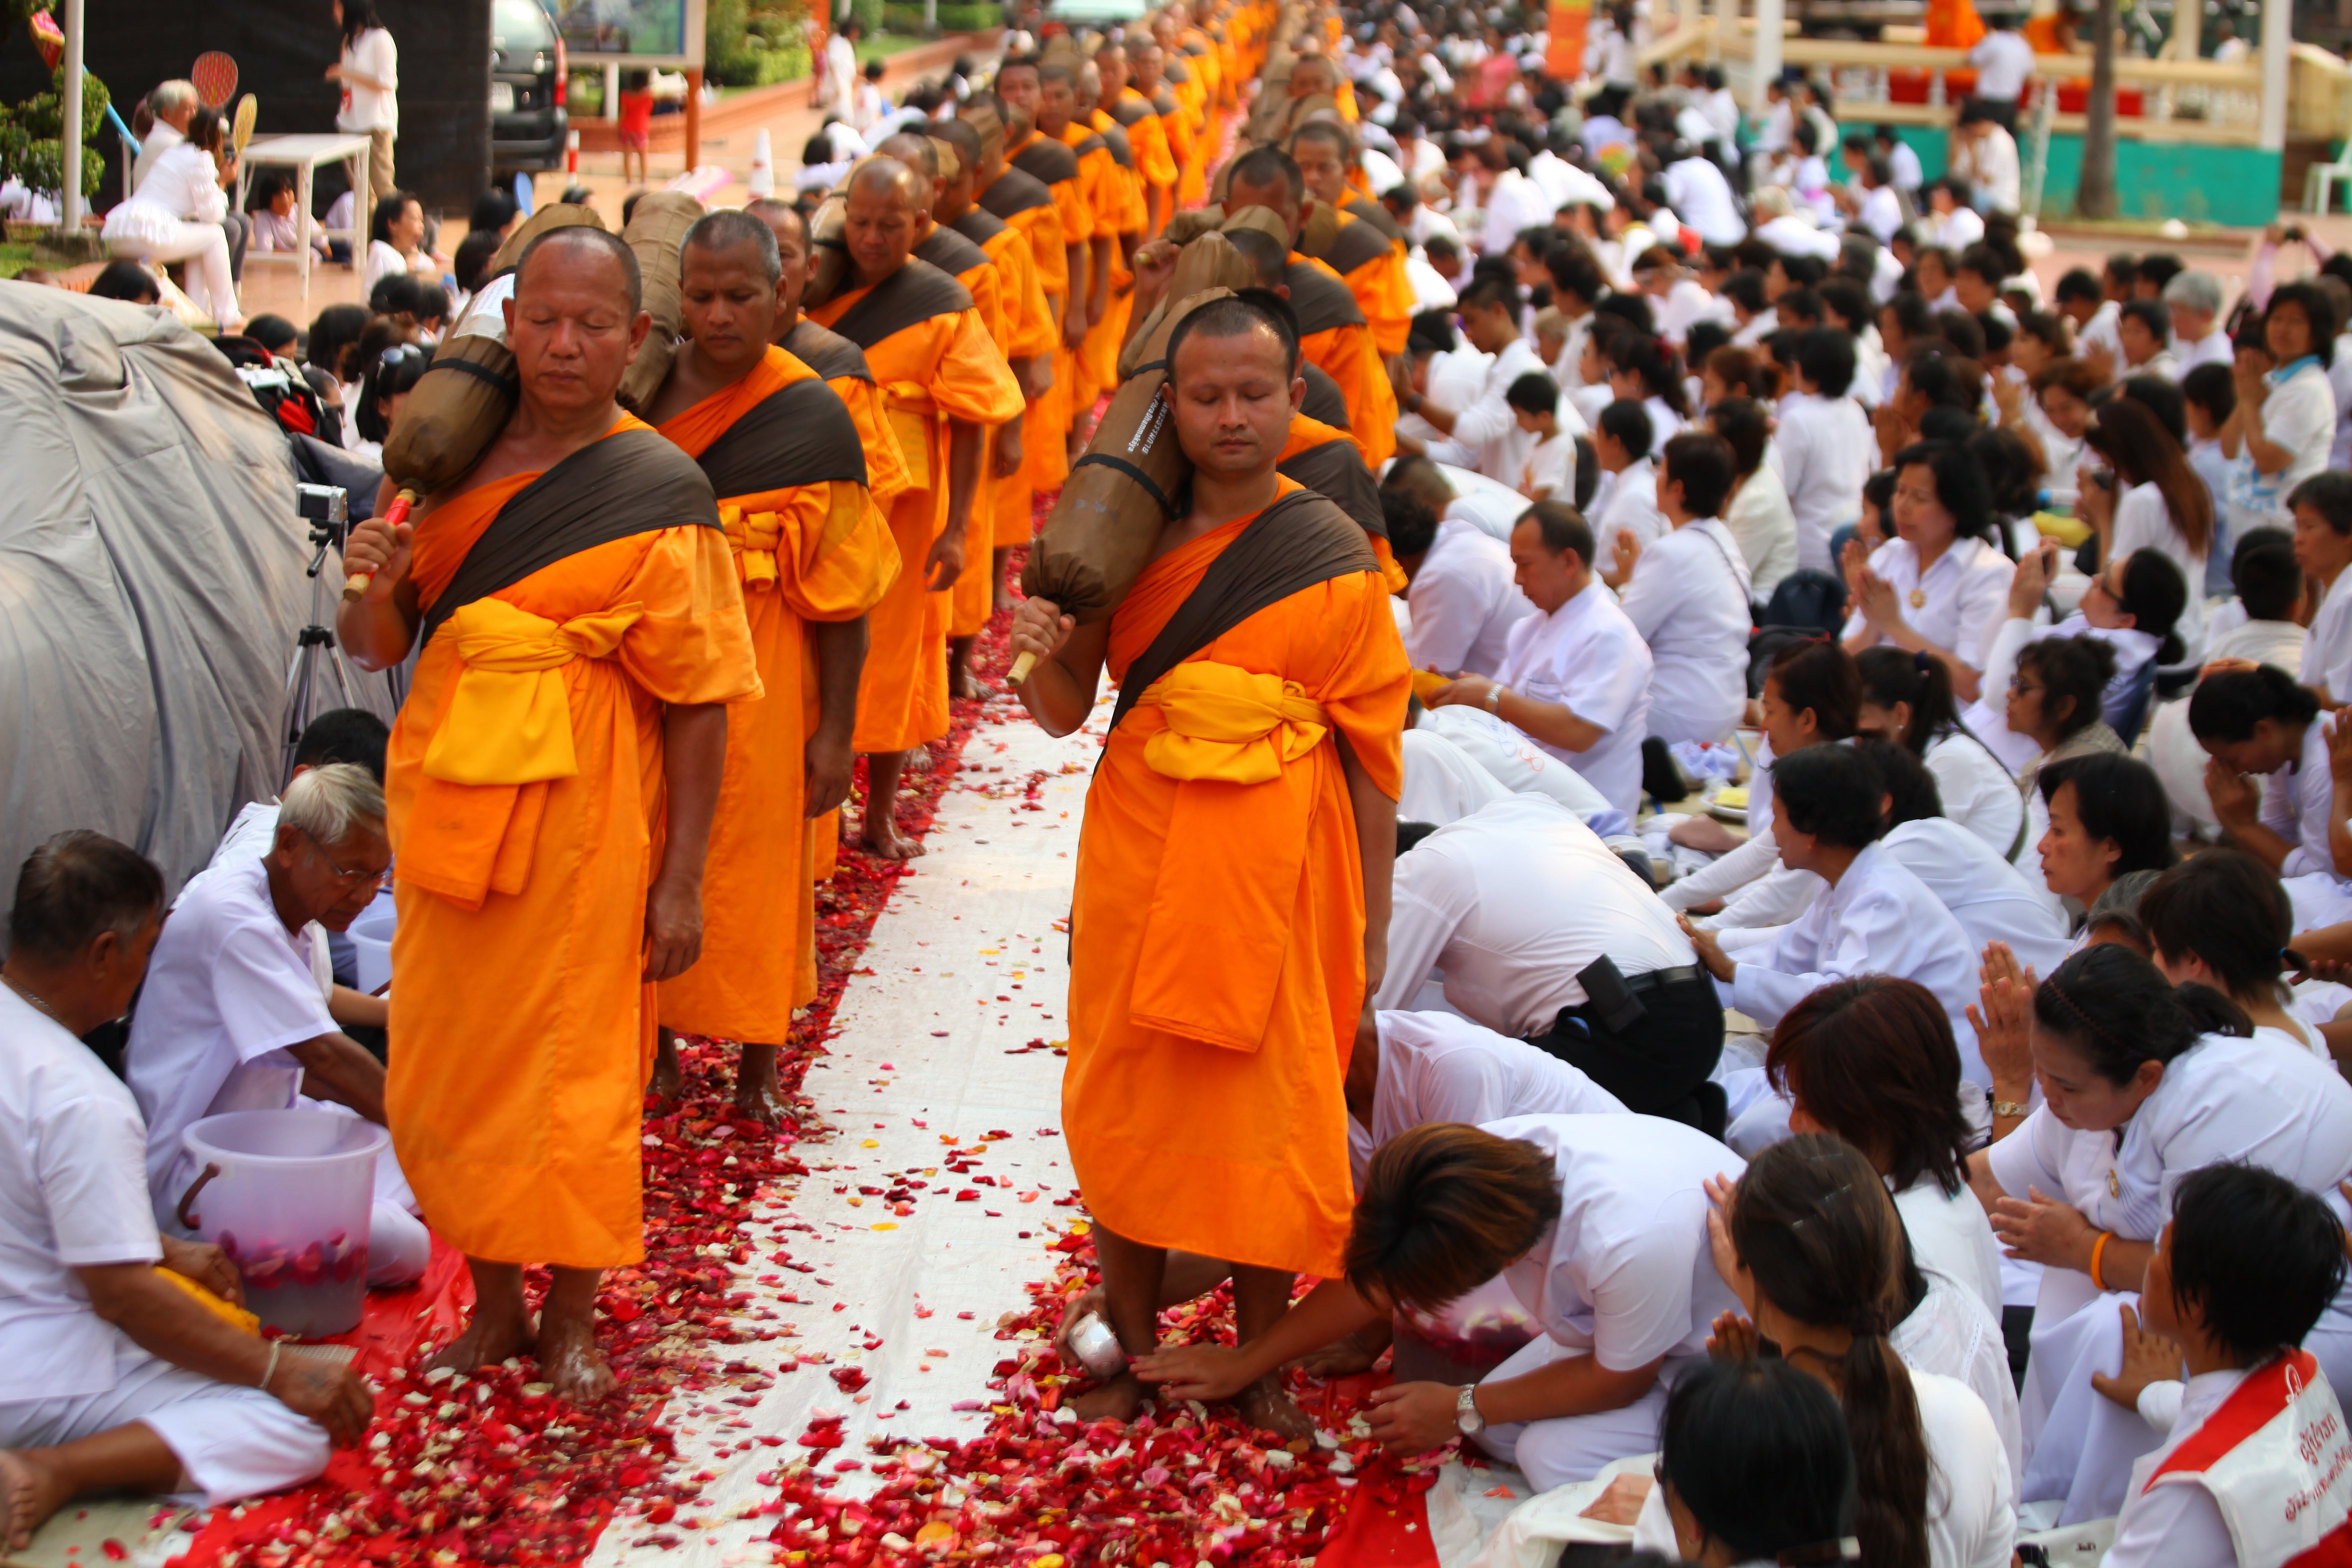
person, people, crowd, walk, monk, buddhism, religion, thailand, pray, ceremony, festival, gold, temple, million, tradition, thai, wat, monks, buddhists, dhammakaya pagoda, phra dhammakaya, more than, budhas